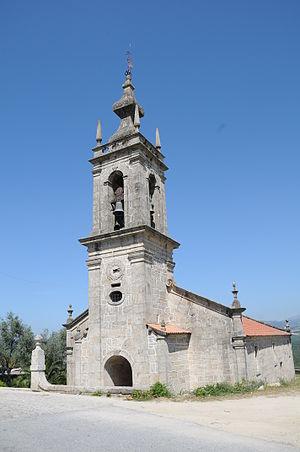
La freguesia de Merufe est un village dépendant de Monção, dans le district de Viana do Castelo, au Portugal.